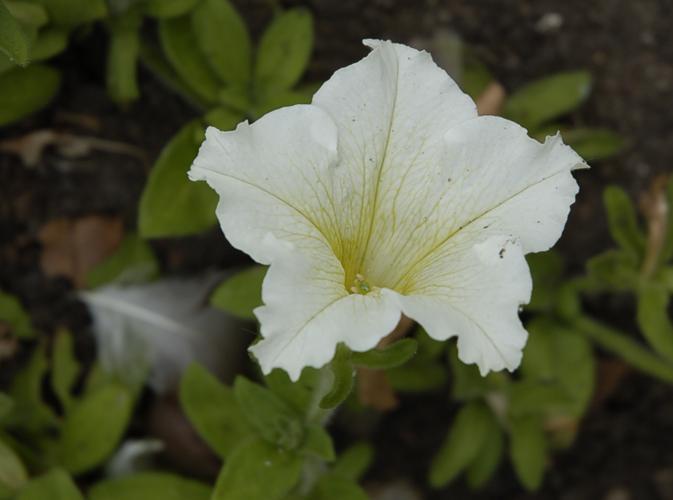
Label: petunia